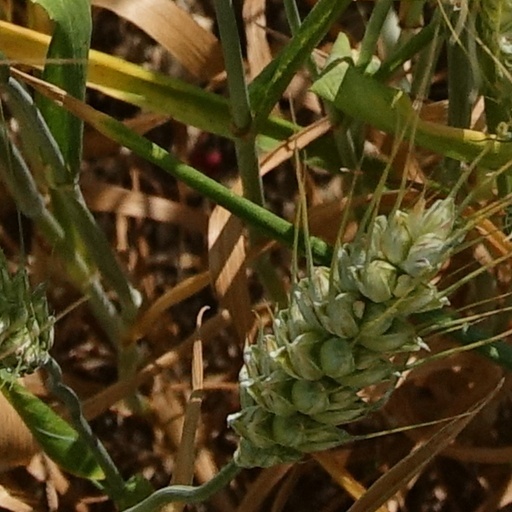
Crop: wheat